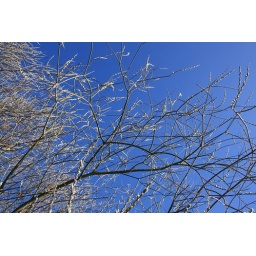
Attenborough catkins against blue sky